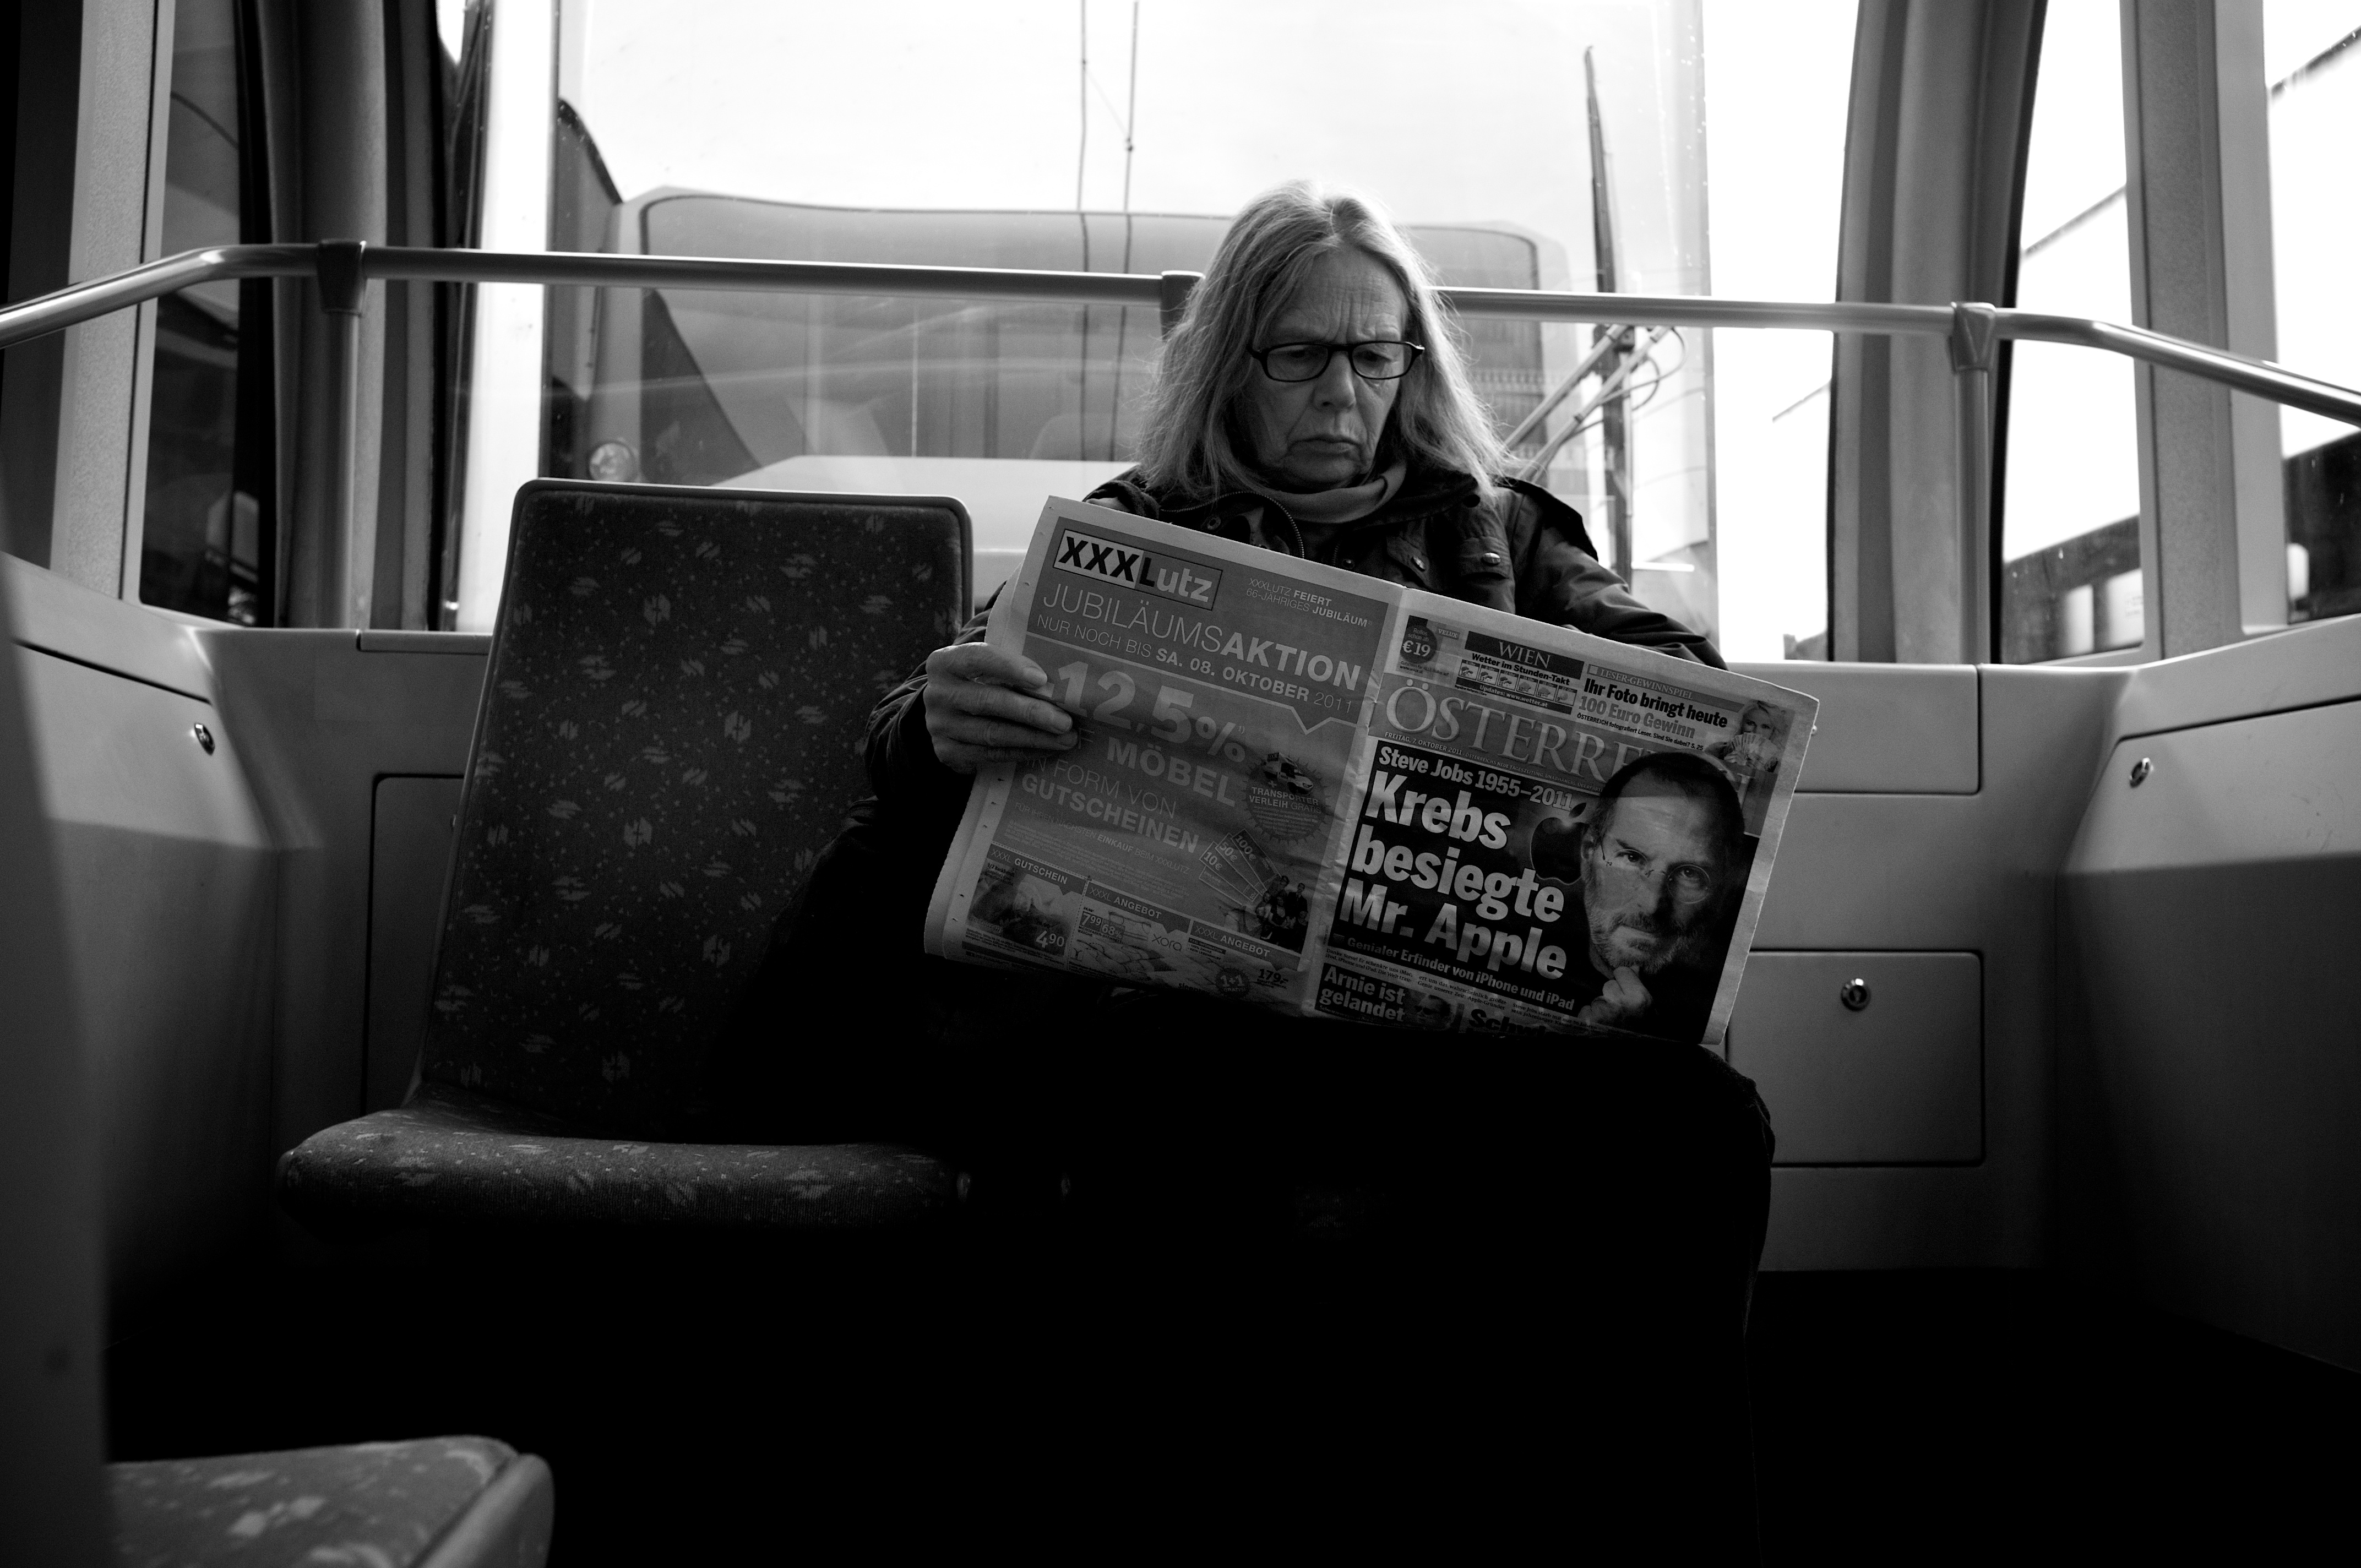
black and white, white, street, car, photography, driving, ebook, vehicle, training, black, monochrome, streetphotography, flickr, thomas, video, olympus, omd, fuji, leica, monochrom, leuthard, hcb, thomasleuthard, streettogs, monochrome photography